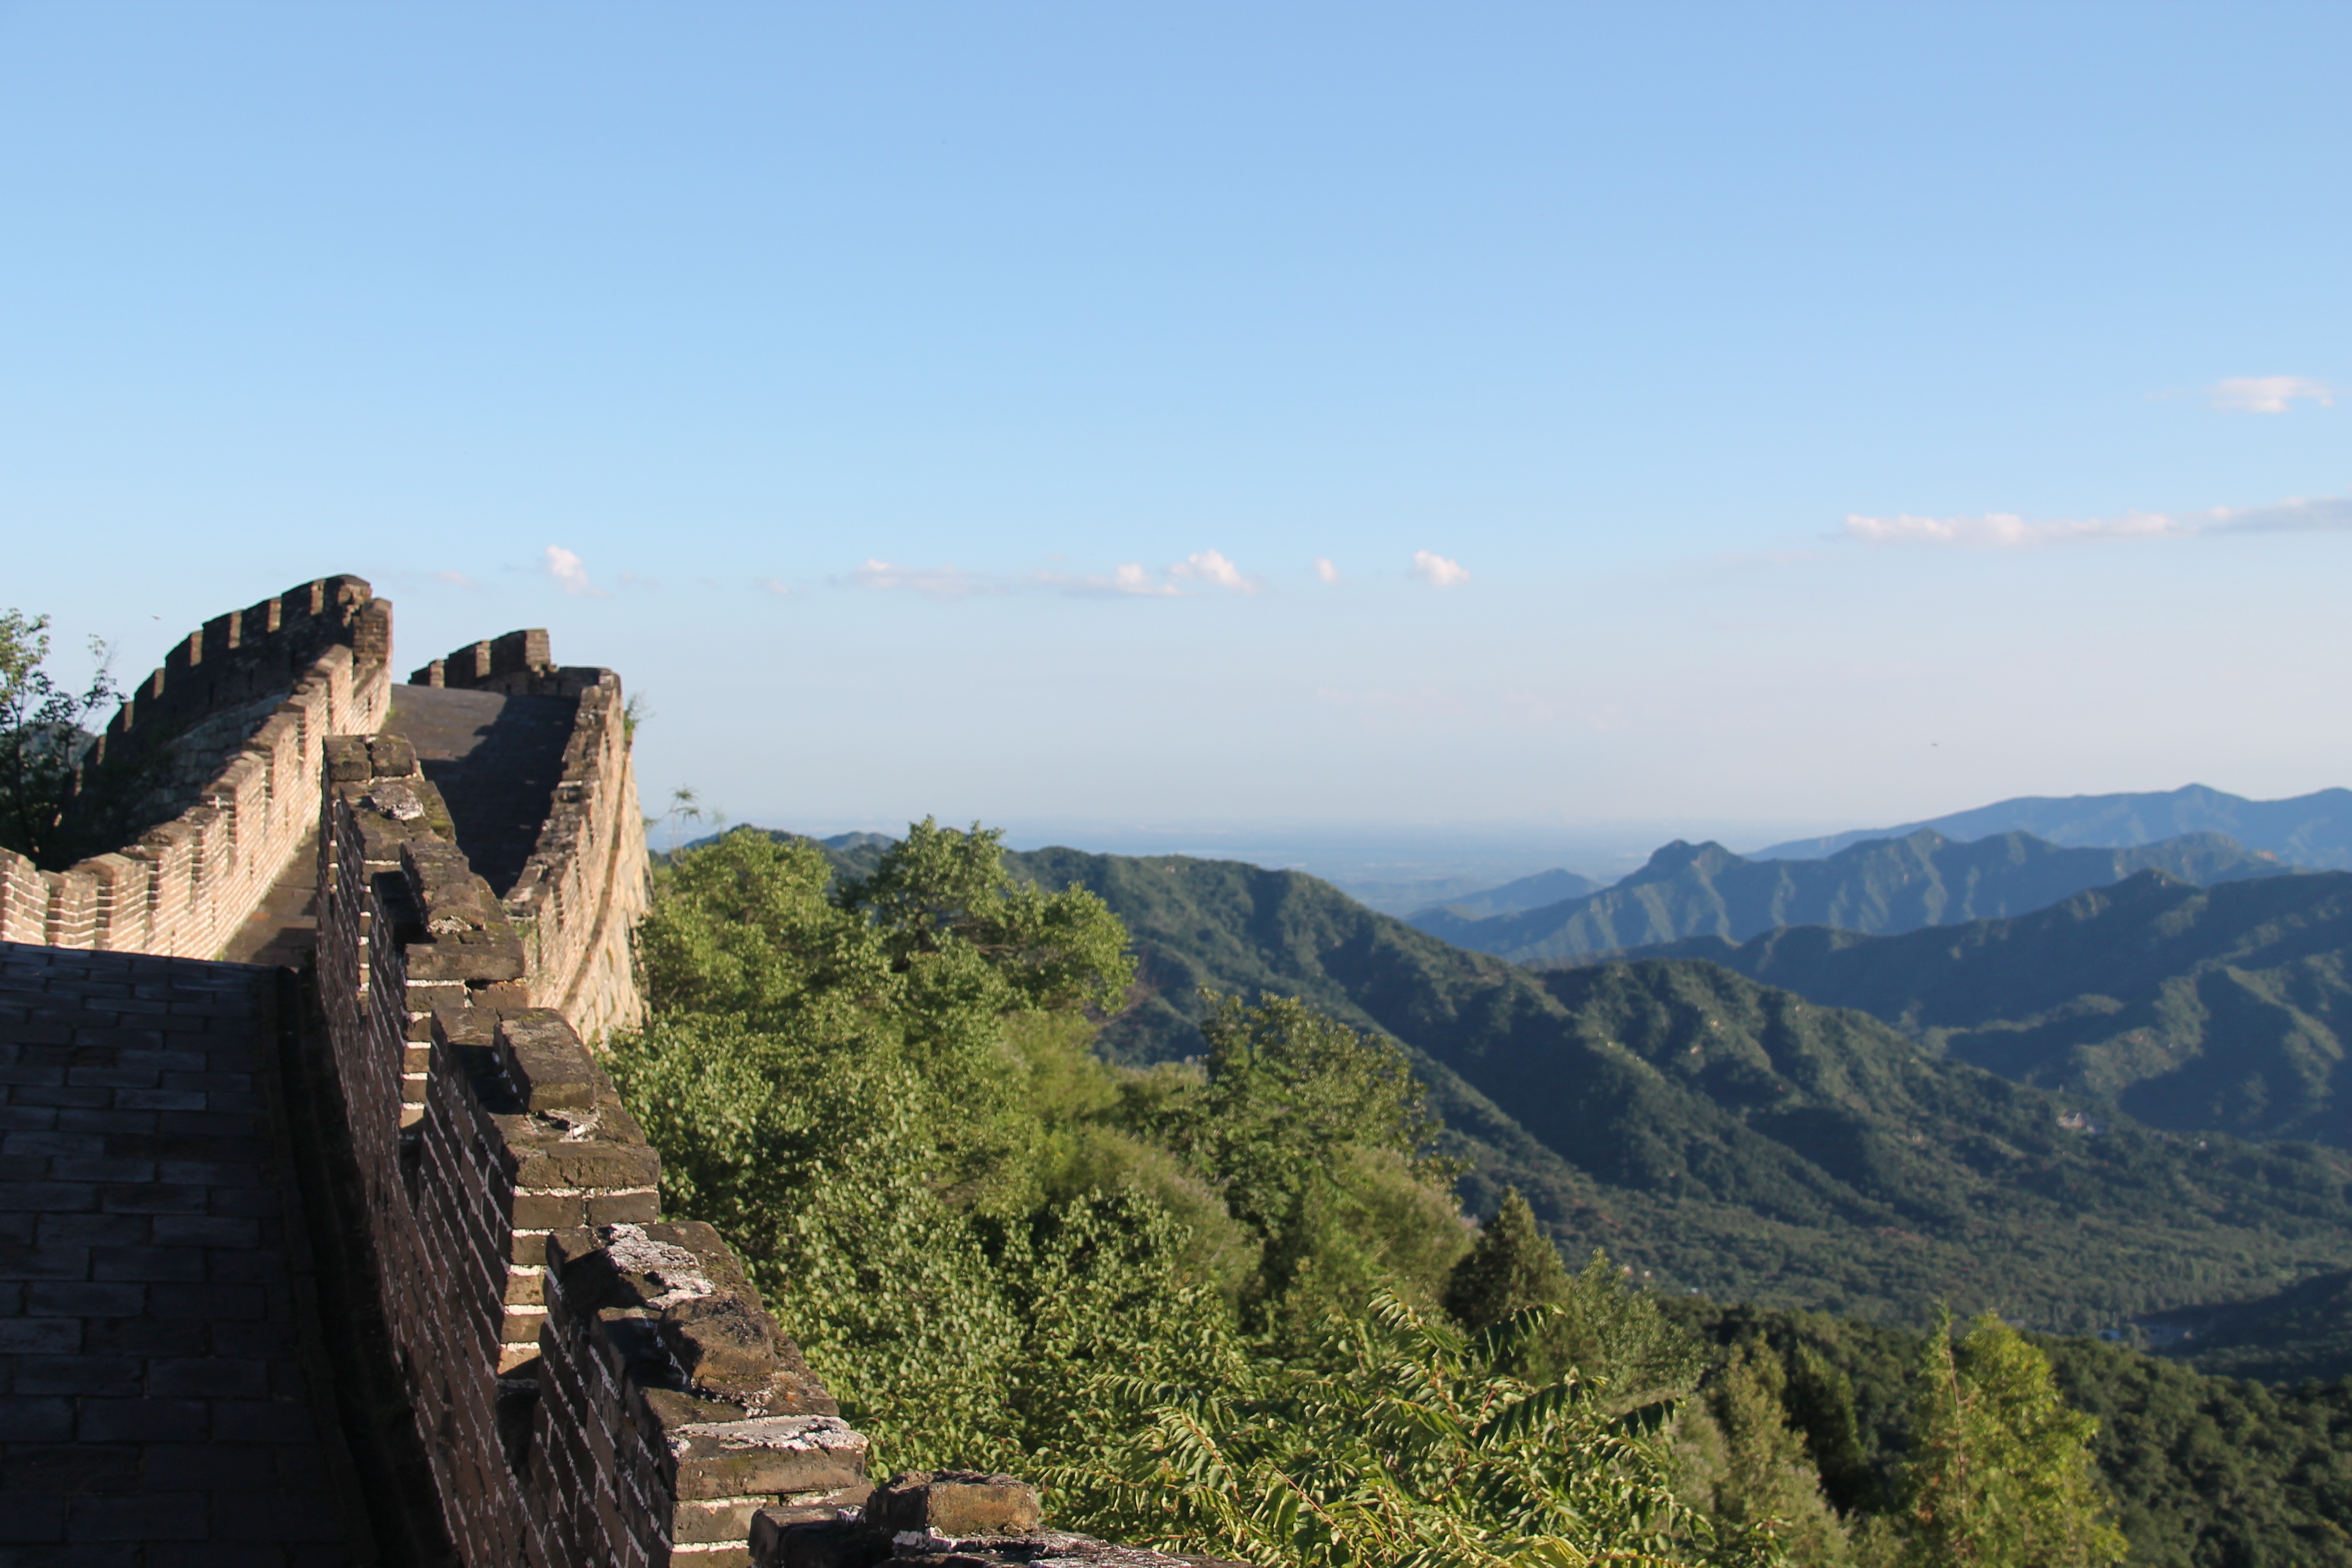
mountain, mountain range, summer, tourism, beijing, china, mutianyu, the great wall, blue sky and white clouds, the great wall at mutianyu, if you are the one, easy outdoor net, jiankou great wall, beijing hotel